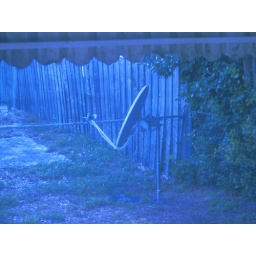
dish in the backyard, pointed at 101 degrees west from inside through the window and screen